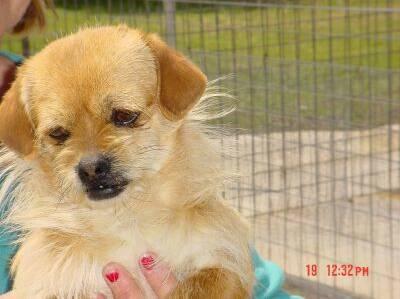
dog